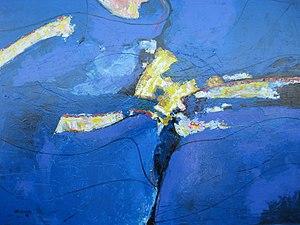
Hans Emil Deutsch est un peintre suisse.